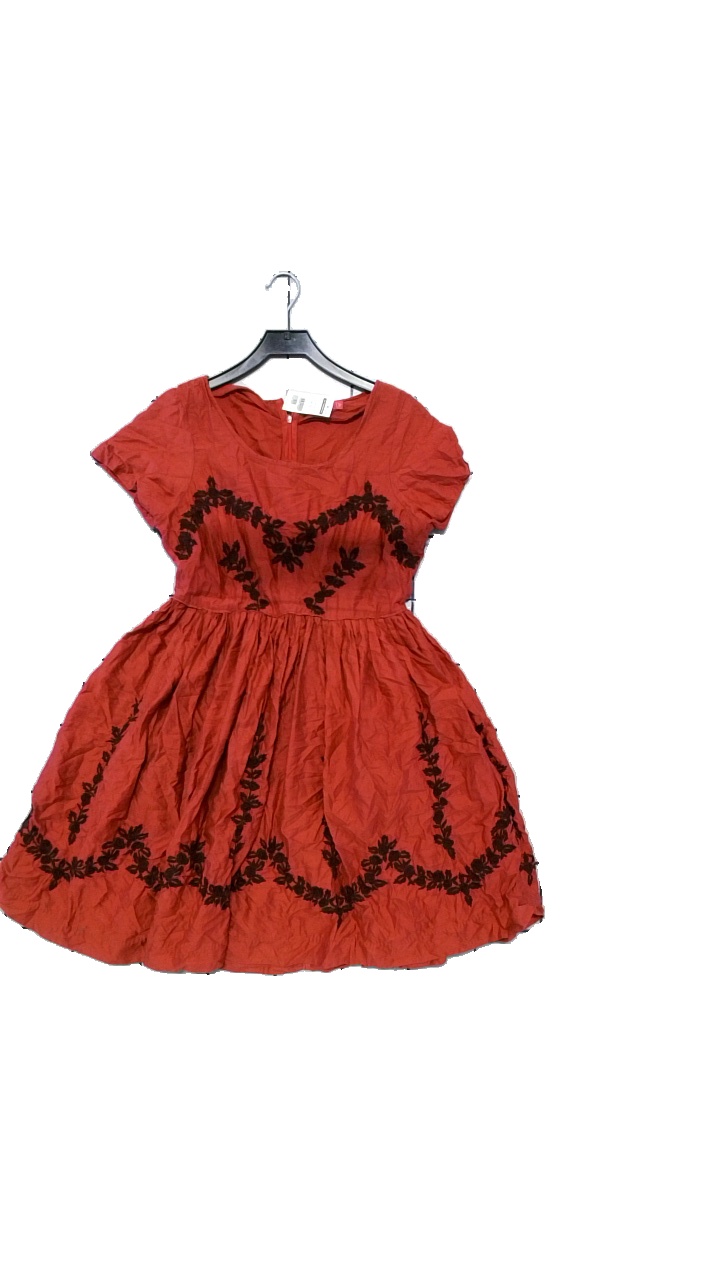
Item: Dress (Ladies)
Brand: Indiska
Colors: Multicolor, Red
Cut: Loose, C-collar
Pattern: Floral print
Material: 100% viscose
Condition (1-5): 5
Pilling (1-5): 4
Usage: Reuse
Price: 50-100